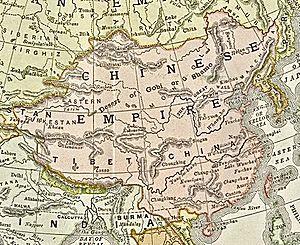
Le Tibet, ou anciennement Thibet, est une région de plateau située au nord de l'Himalaya en Asie, habitée traditionnellement par les Tibétains et d'autres groupes ethniques et comportant également une population importante de Hans et de Huis. Le Tibet est le plateau habité le plus élevé de la planète, avec une altitude moyenne de 4 900 m.
L'histoire de la Mongolie se confond avec l'histoire des peuples nomades qui ont peuplé les steppes de l'Asie centrale.
La littérature mongole désigne la littérature, orale ou écrite, produite en Mongolie, par des écrivains d'origine mongole ou écrivant en mongol.
L'histoire du Tibet, zone géographique des confins et des cimes enneigées, charnière stratégique entre le monde chinois et le monde indien, est une histoire mouvementée, entrecoupée de longues périodes d'isolement.
La dynastie Qing, d'origine mandchoue, est la dernière dynastie impériale à avoir régné sur la Chine, de 1644 à 1912. Elle a succédé à la dernière dynastie ethniquement chinoise, la dynastie Ming. En rébellion ouverte contre les Ming dès 1616, les Mandchous prirent progressivement le pouvoir dans l'ensemble de la Chine, prenant Pékin en 1644 et instaurant un nouveau régime politique, l'empire du Grand Qing. La Chine ne fut totalement sous leur autorité qu'en 1683.